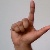
The image shows a hand gesture representing the letter 'L' in Indian Sign Language.